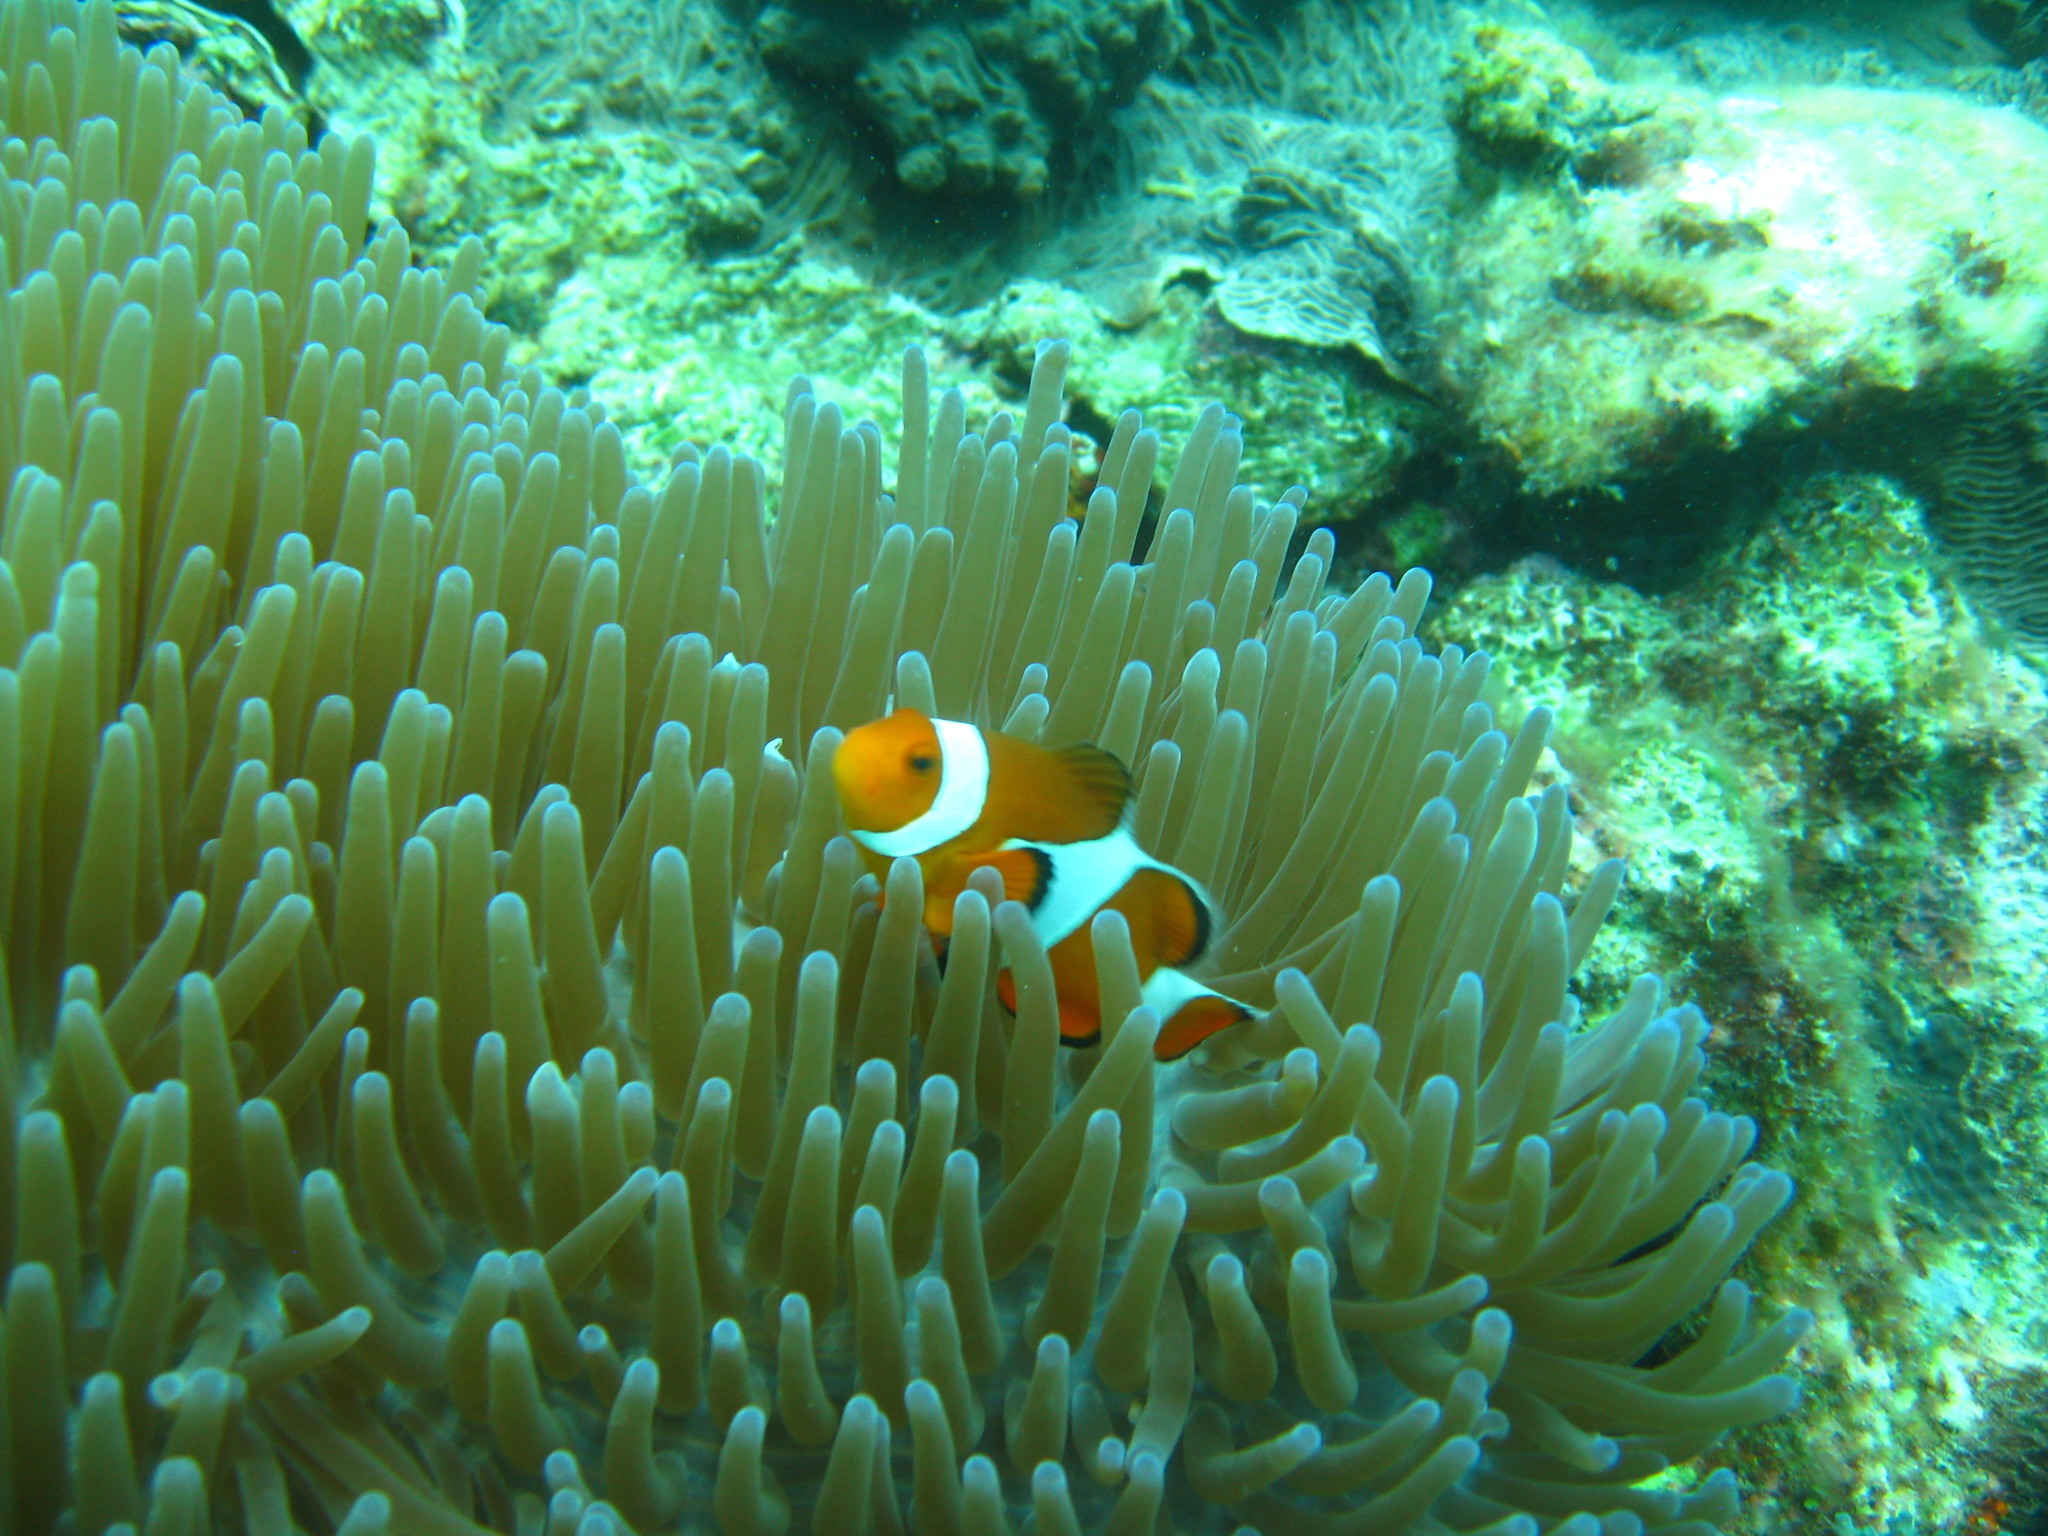
Amphiprion ocellaris (Ocellaris Anemonefish)